Gerechtigkeitsspirale

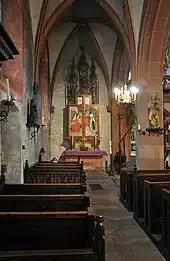
The northern aisle of the church.

The church contains other decorative carvings. Unlike other more traditional ribbons and text inscriptions by Falckener, this text can be read as a call for social justice and religious integrity during the time of the Reformation, a few years before the Palatine Peasants' War of 1525. The content of the text recalls the struggle of the virtues and vices described by the early Christian poet Prudentius in his work "Psychomachia". This theme was widespread in the 15th and 16th century in a simple German language formulation of the ", especially in a printed version from 1476.